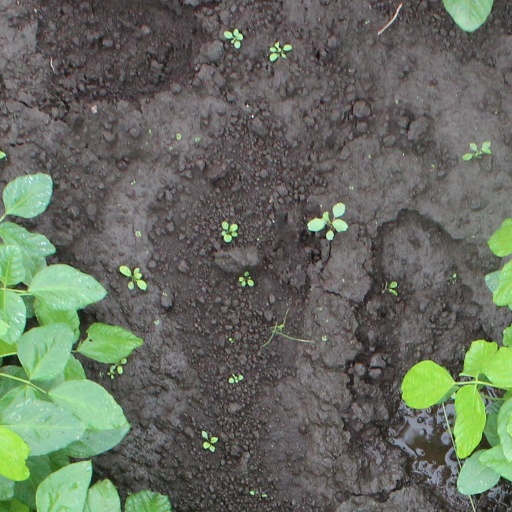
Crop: soybean